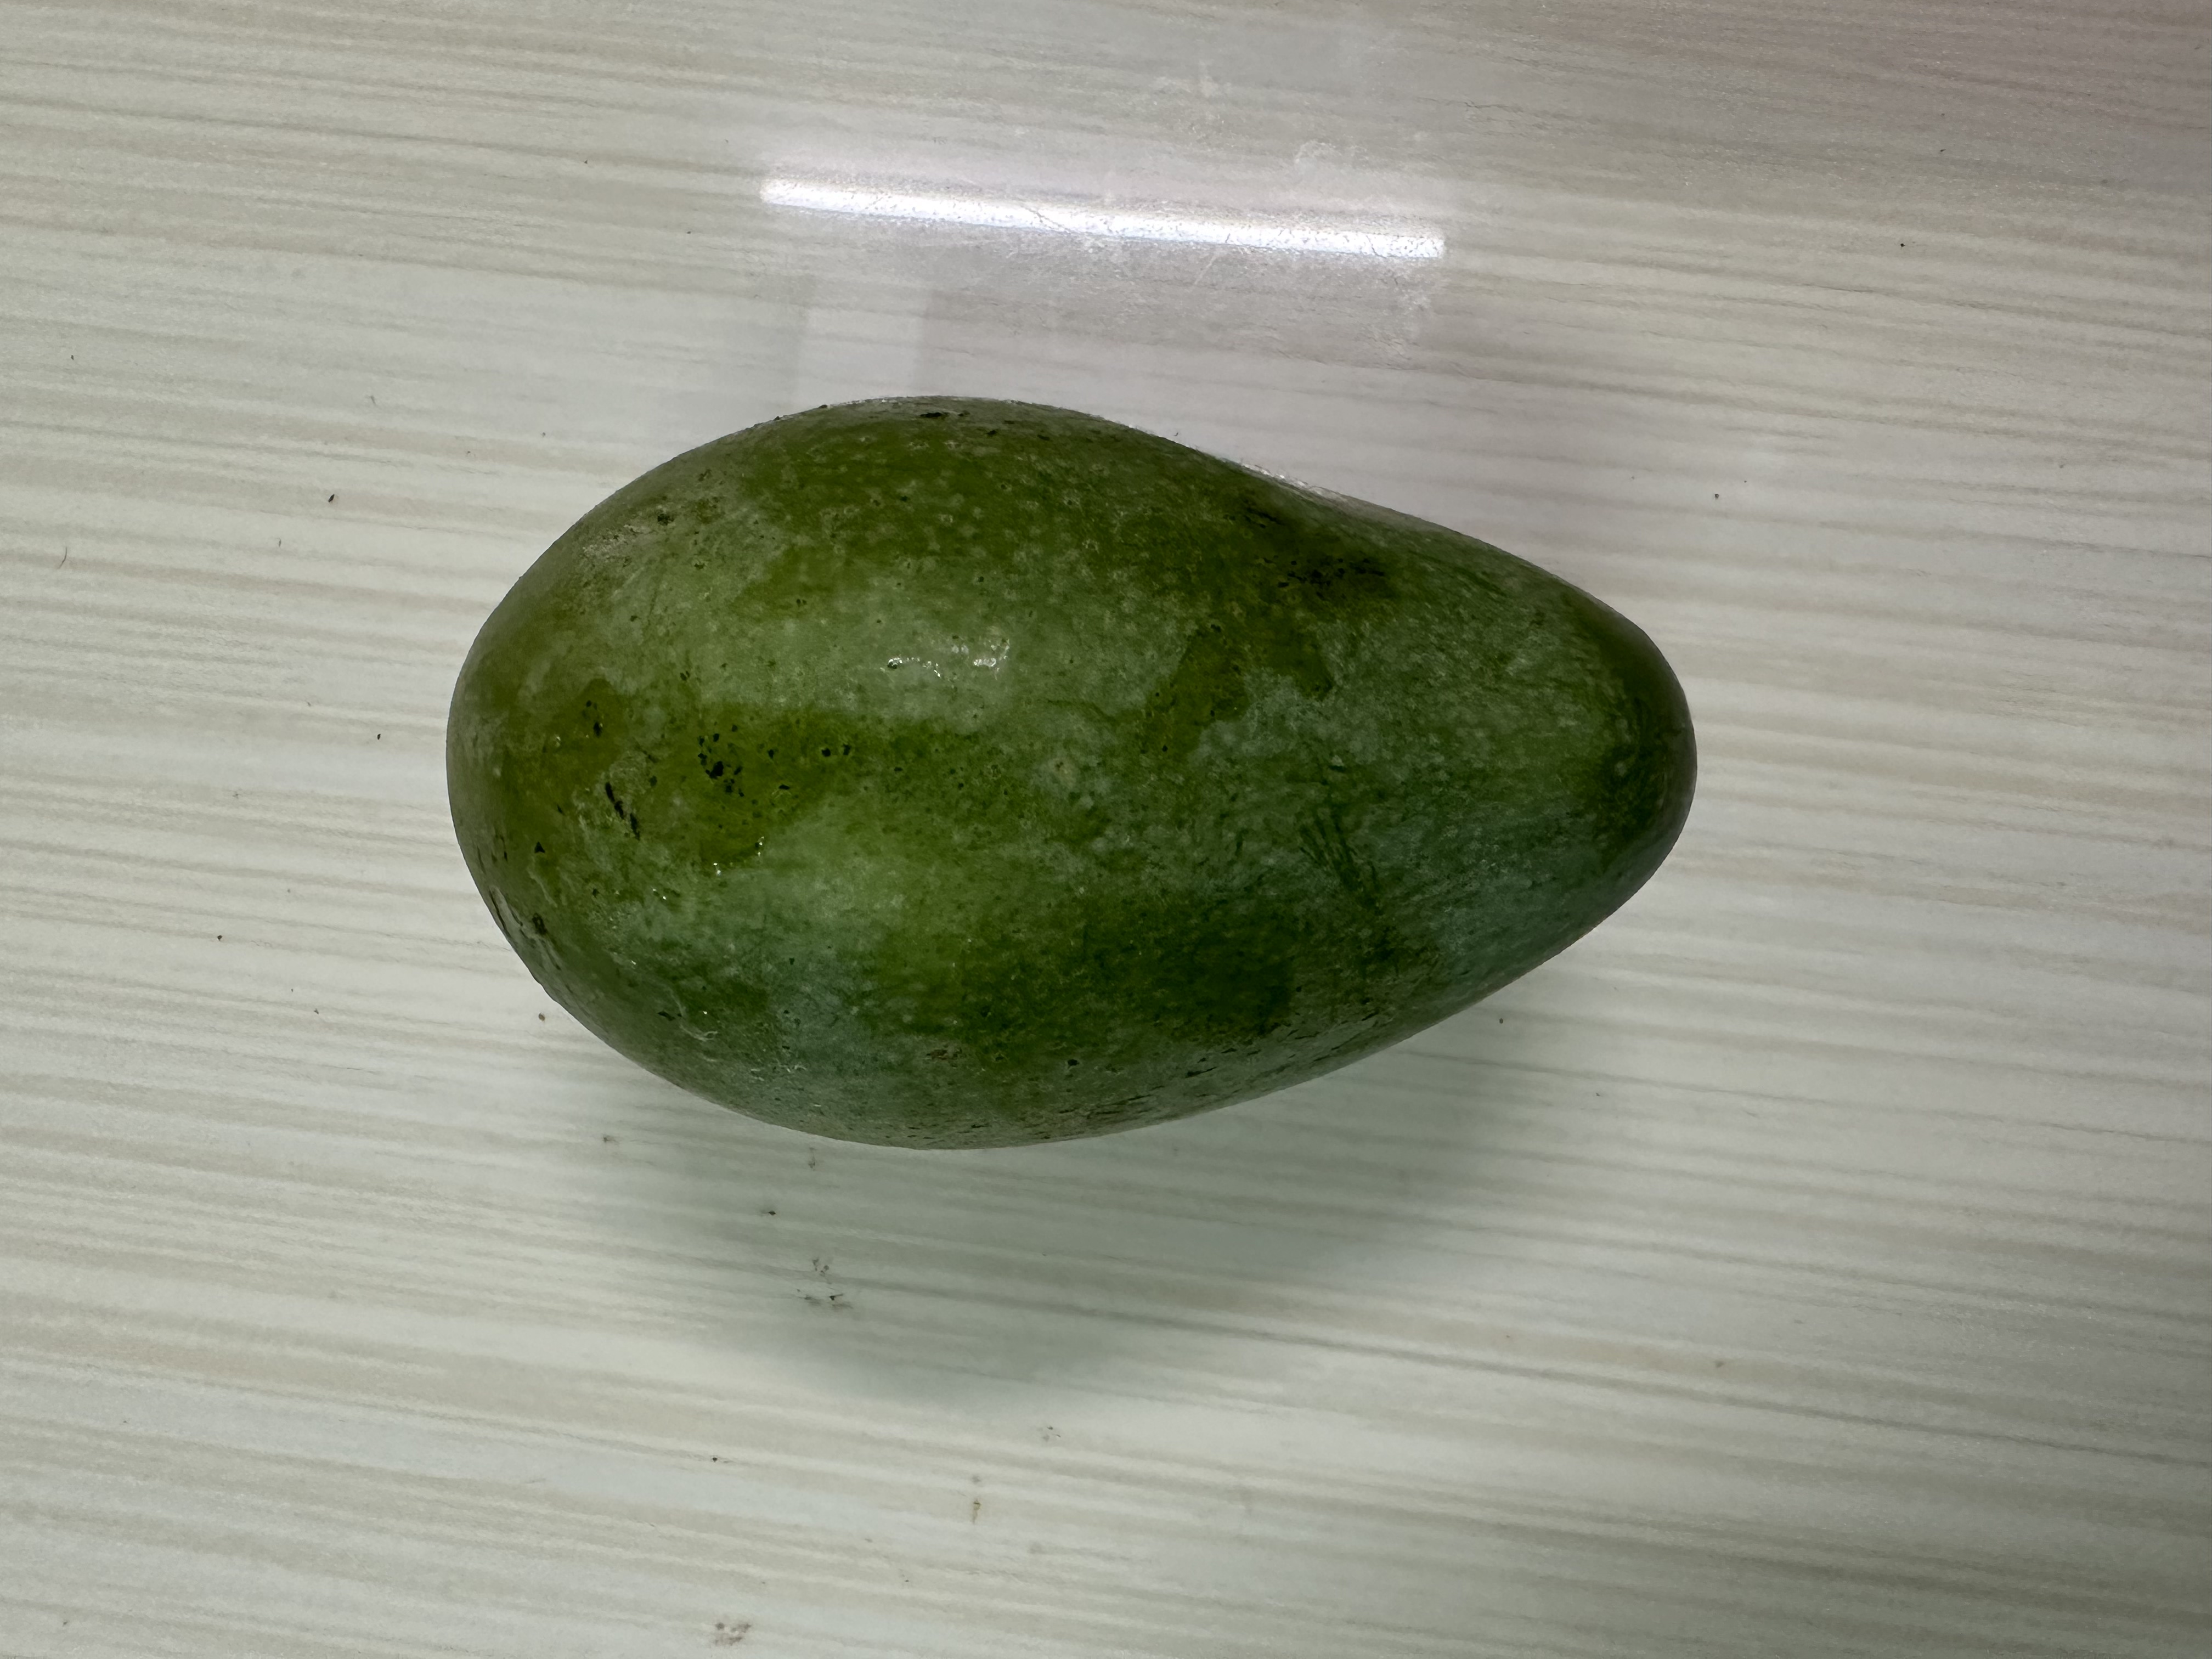
Mango variety: Amrapali